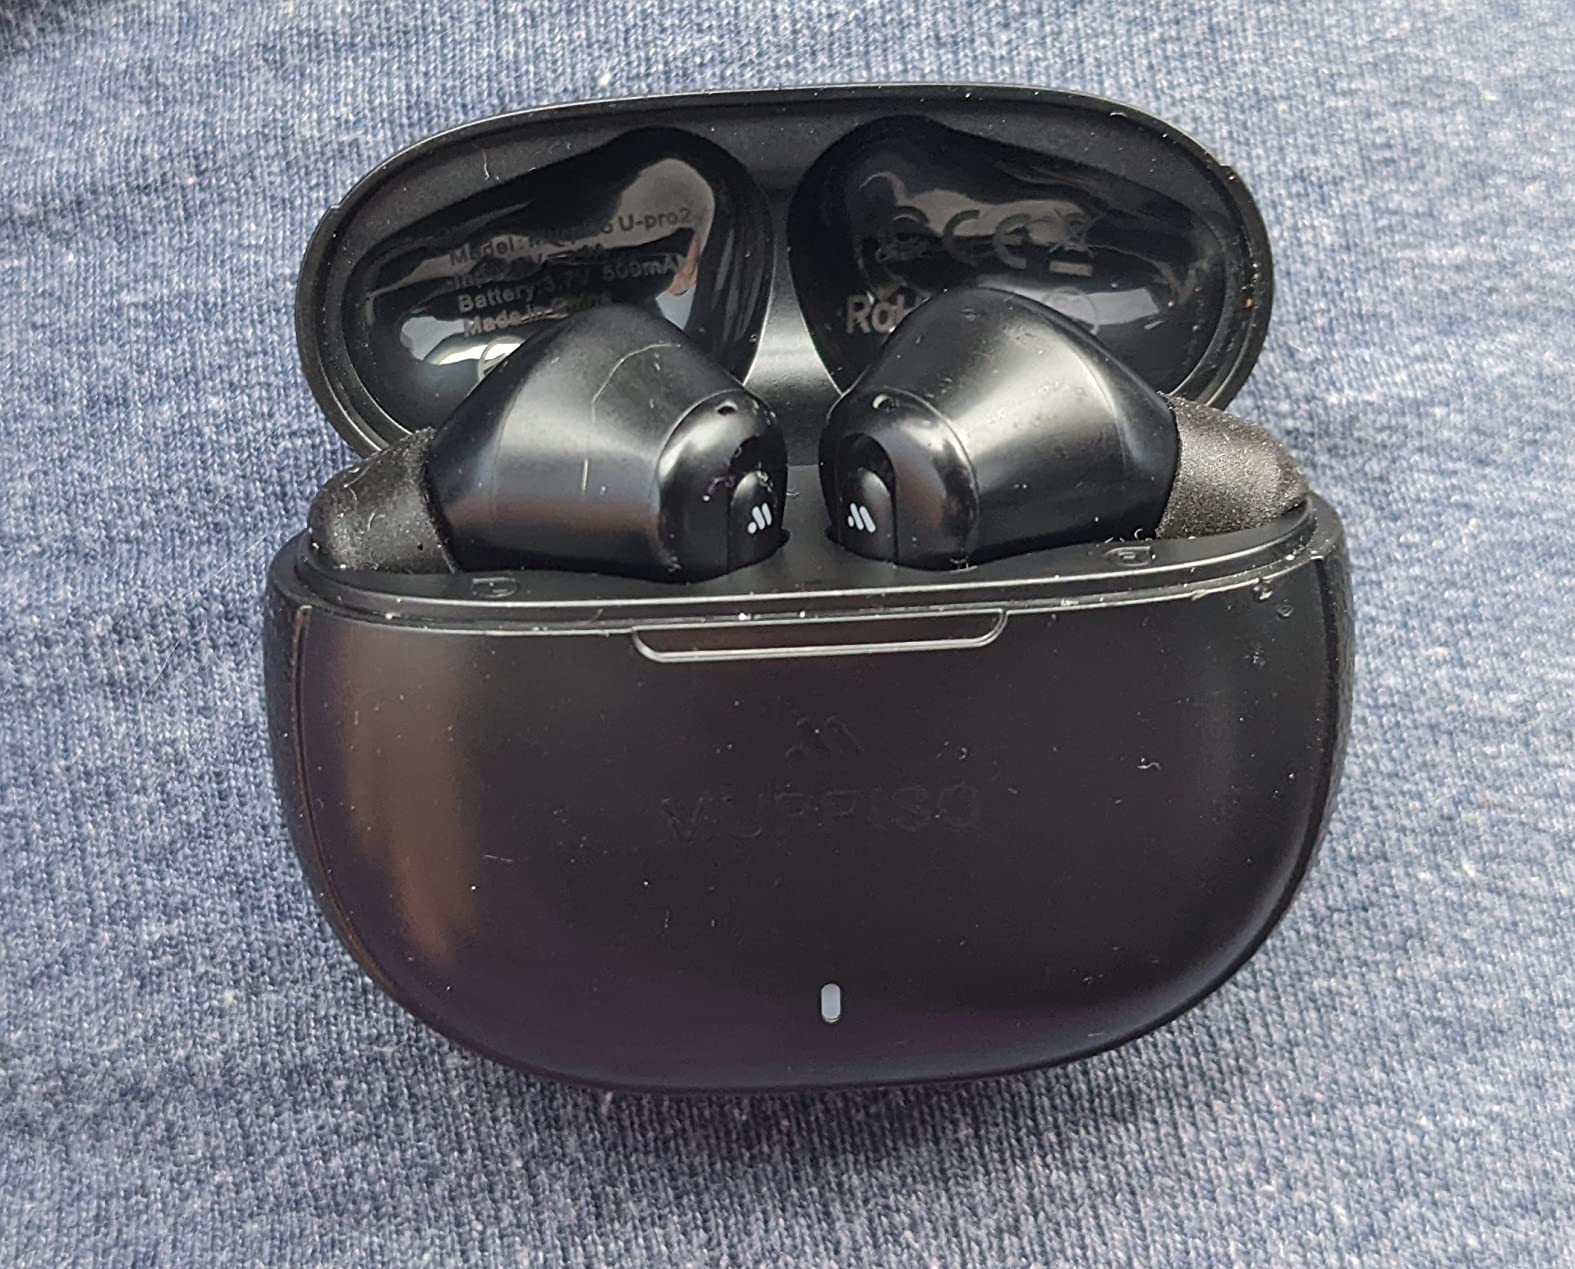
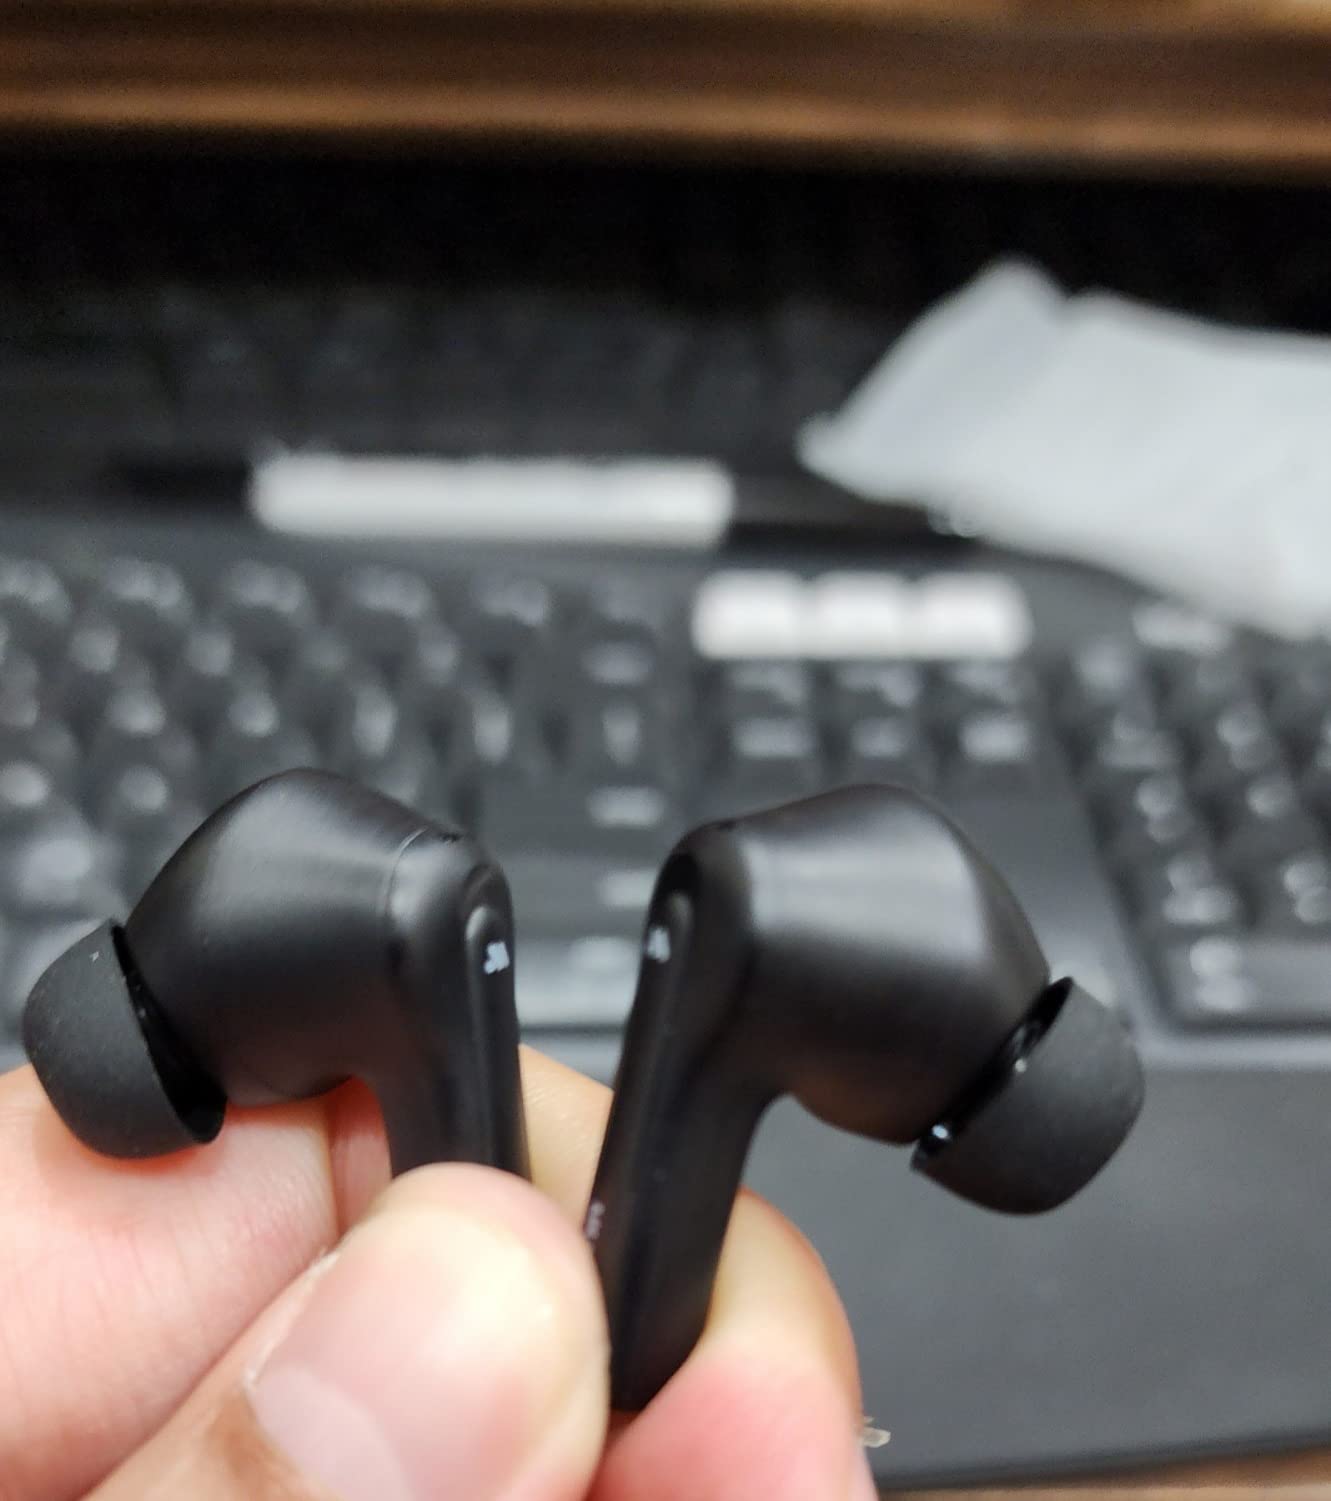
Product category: earbuds
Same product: yes